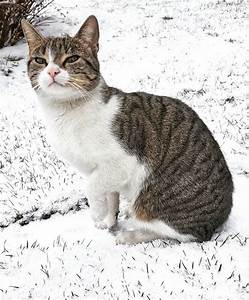
Label: cat